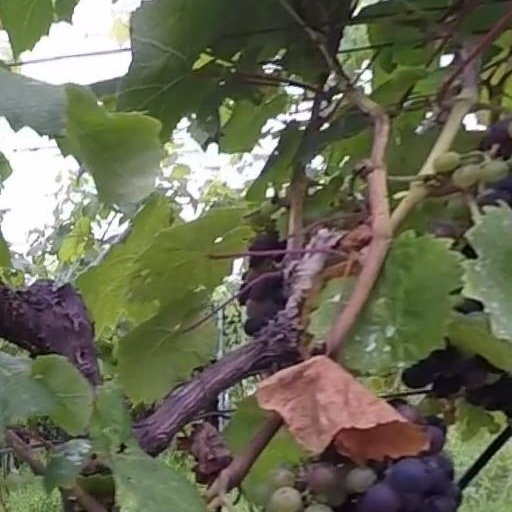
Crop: grape